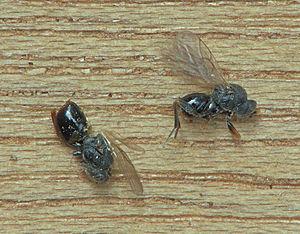
Andricus est un genre d'insectes appartenant à l'ordre des hyménoptères, à la famille des cynipidés.